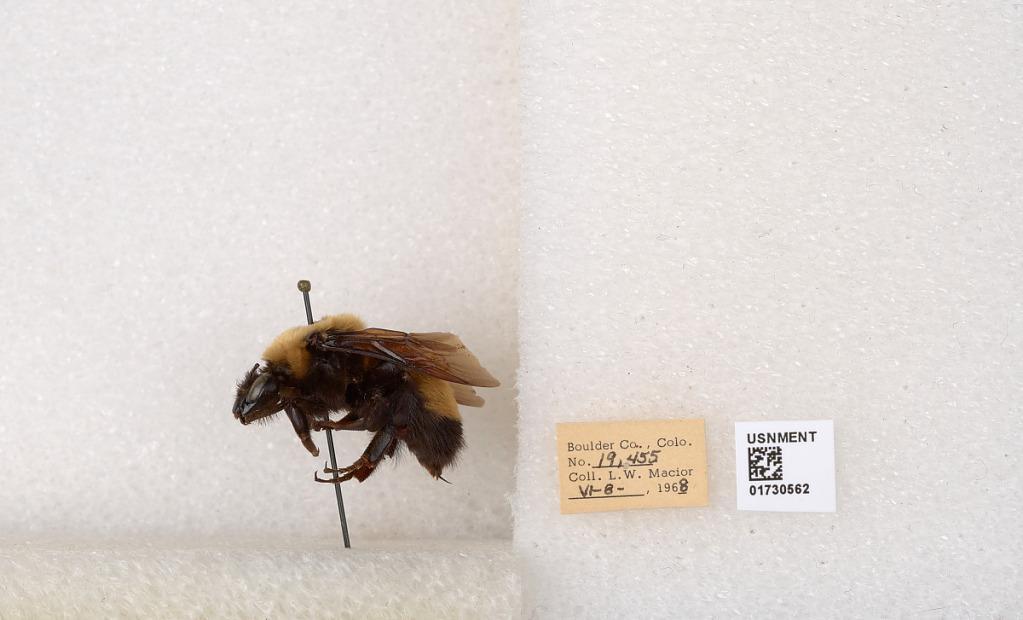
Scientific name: Bombus (Bombus) nevadensis Cresson
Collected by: L. Macior
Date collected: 1968-6-8
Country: United States
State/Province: Colorado
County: Boulder
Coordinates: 40.0925, -105.358